Beyond All Boundaries

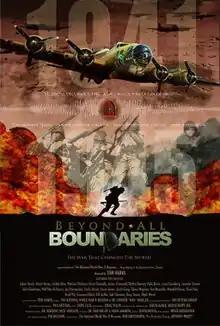

Beyond All Boundaries is a 2009 short film depicting the battles of World War II. The film is shown in 4-D, and includes archive footage and special effects. The short, produced and narrated by Tom Hanks and directed by David Briggs, was released 9 November 2009 and is shown solely in The National World War II Museum, New Orleans. It was designed purely for the Solomon Victory Theater within the museum, and is only shown in this one location.